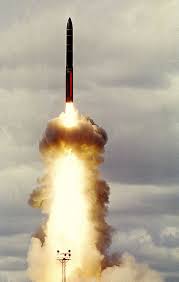
Label: Air Defense